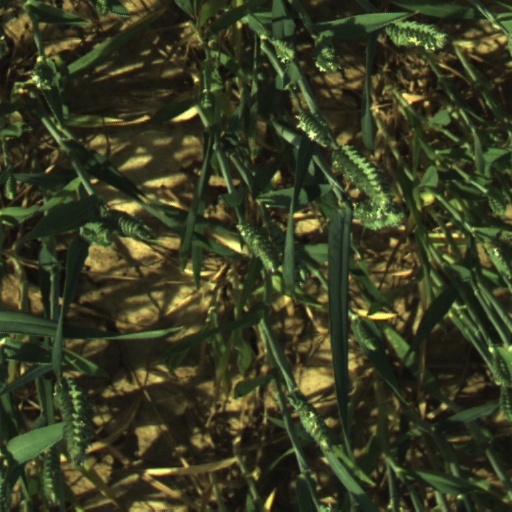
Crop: wheat